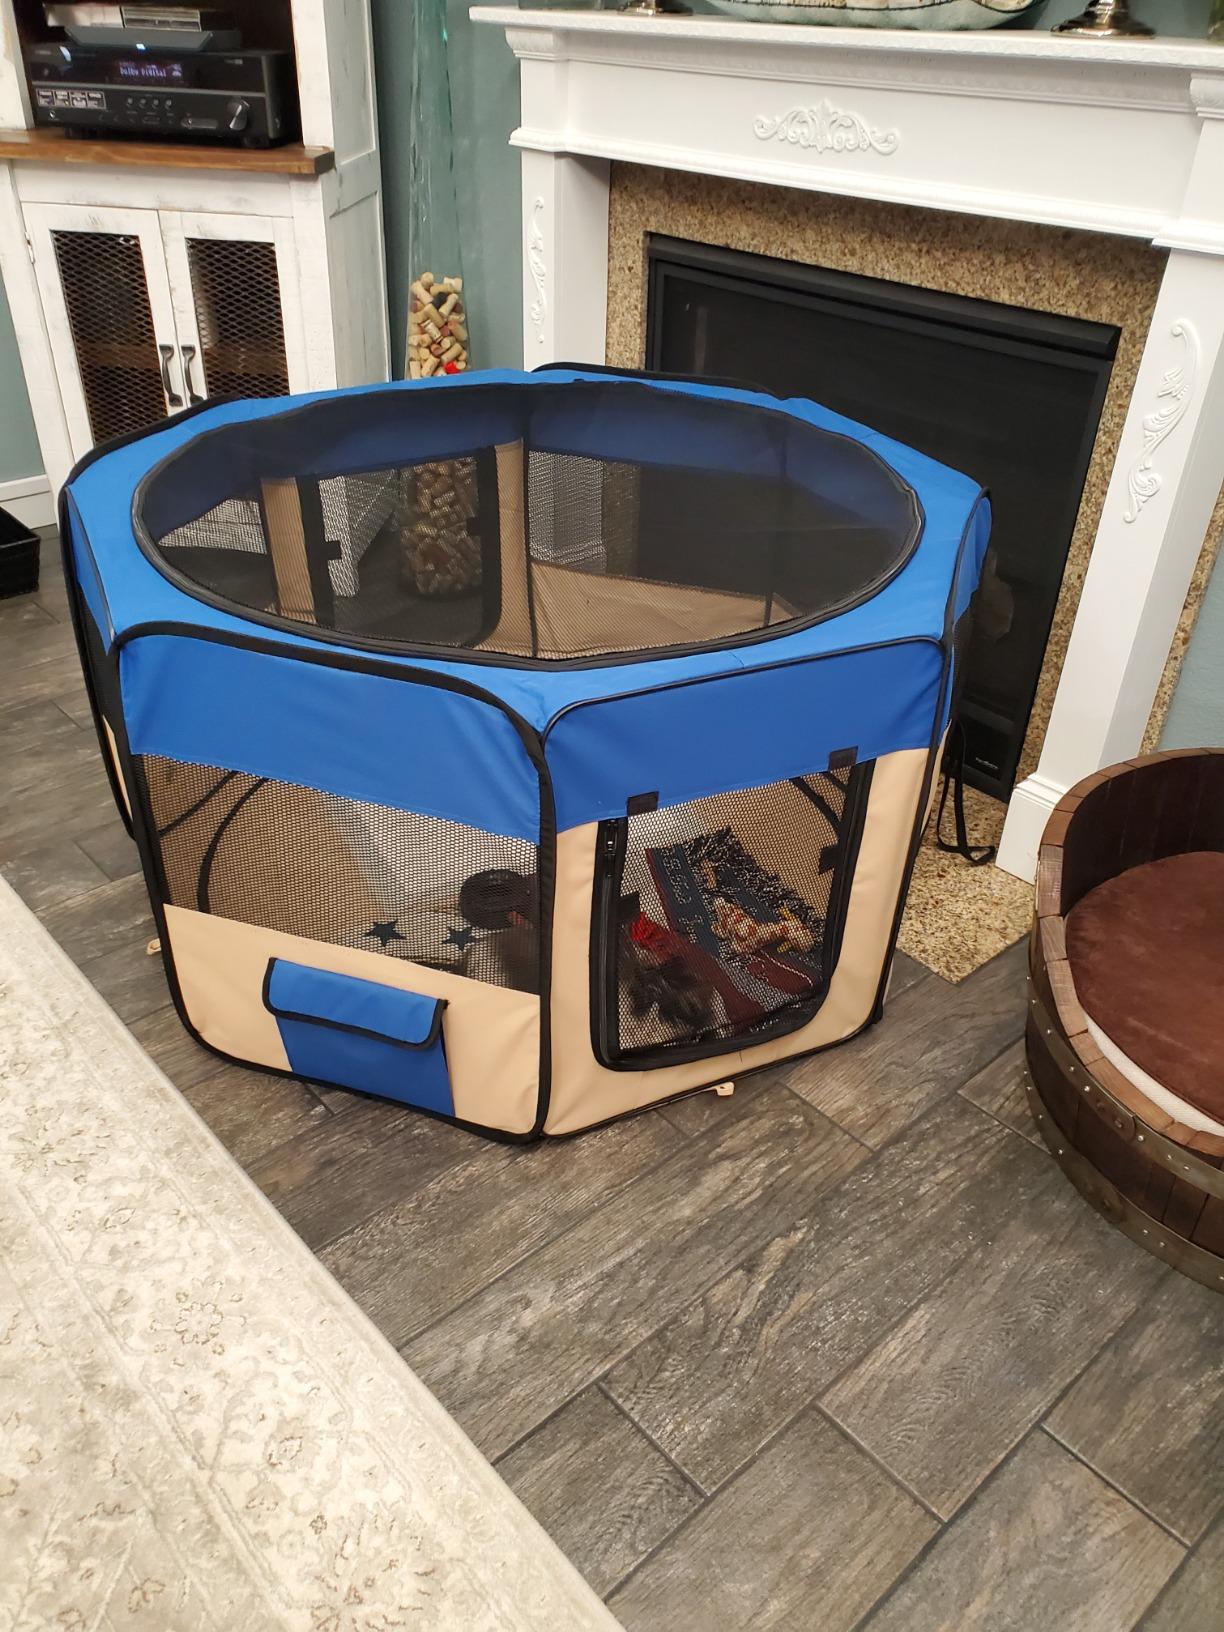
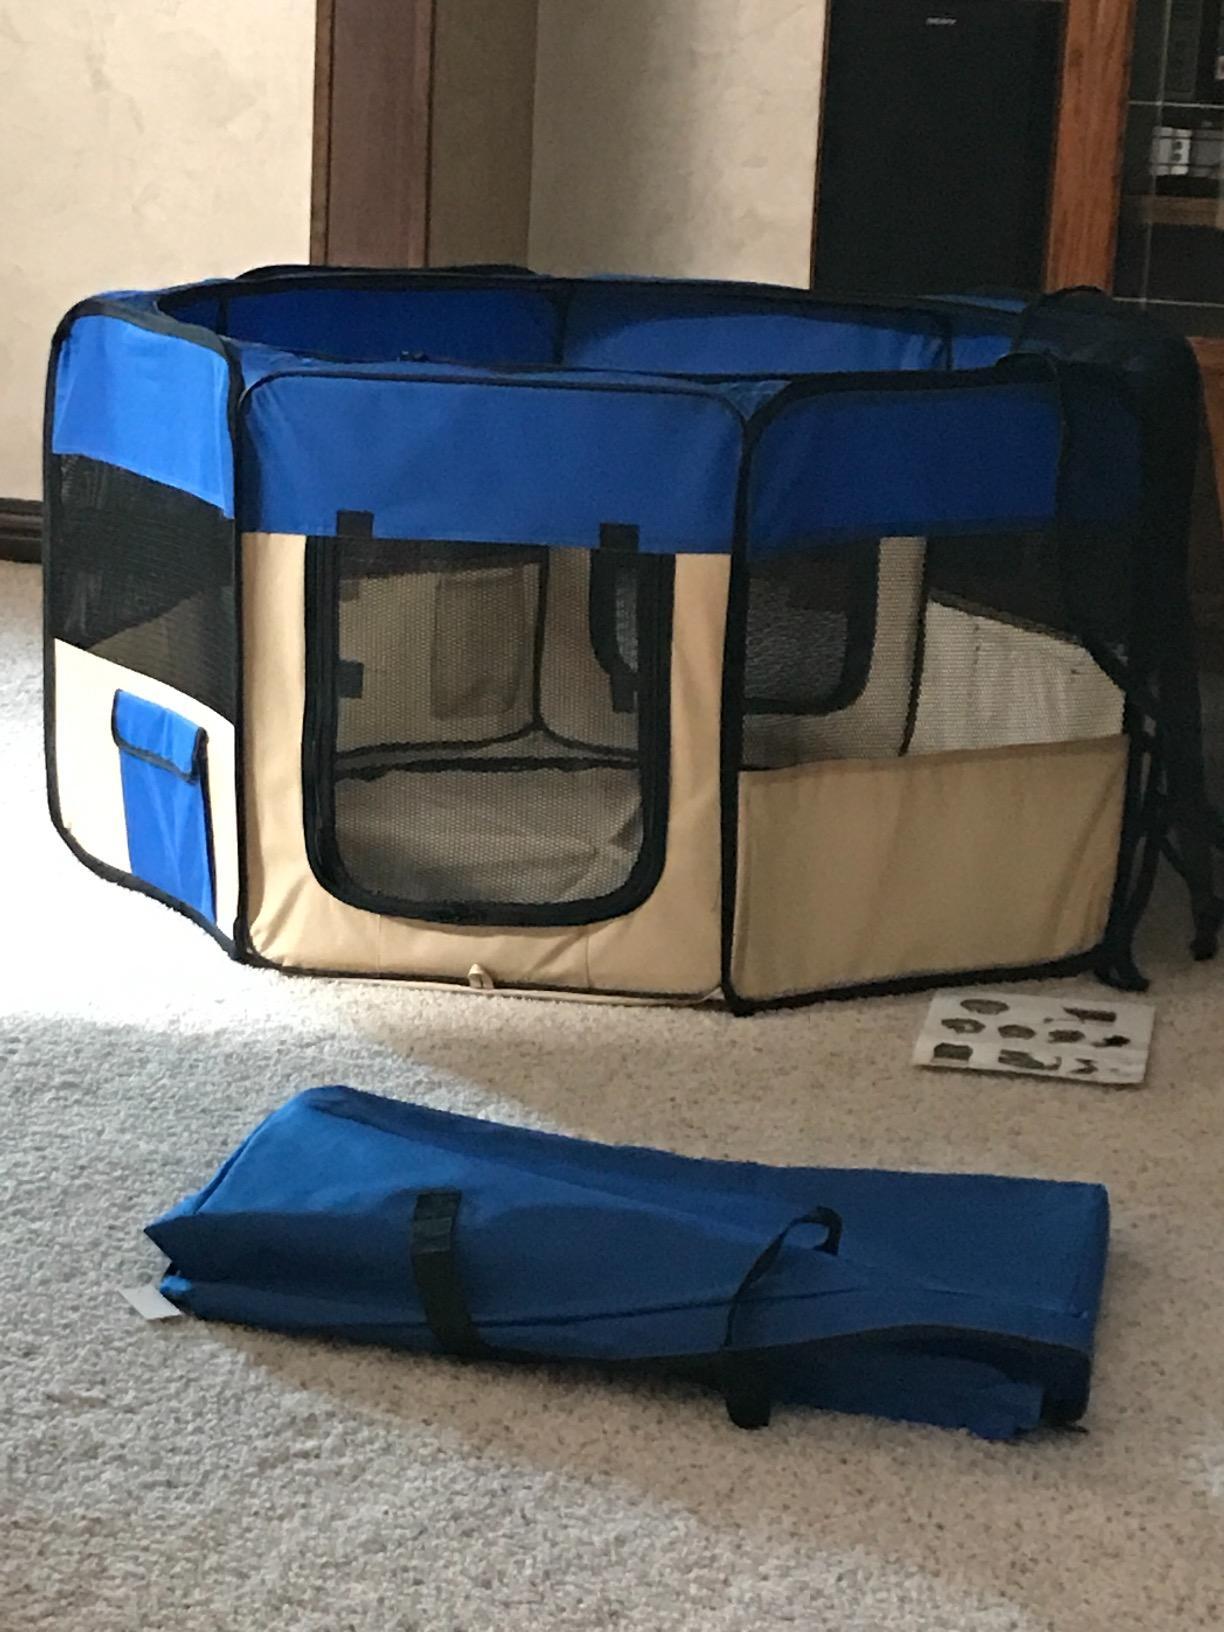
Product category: items_kennel
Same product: yes